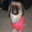
Label: dog